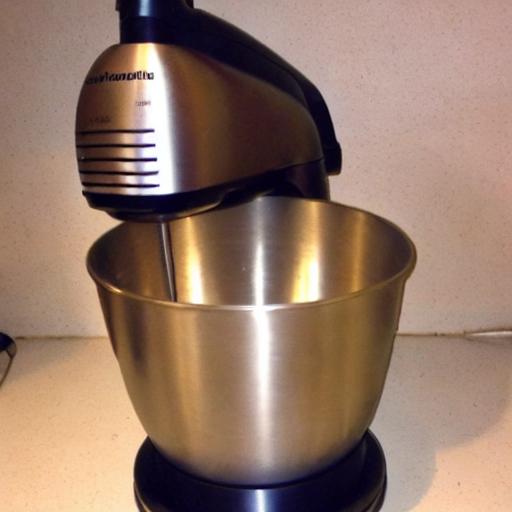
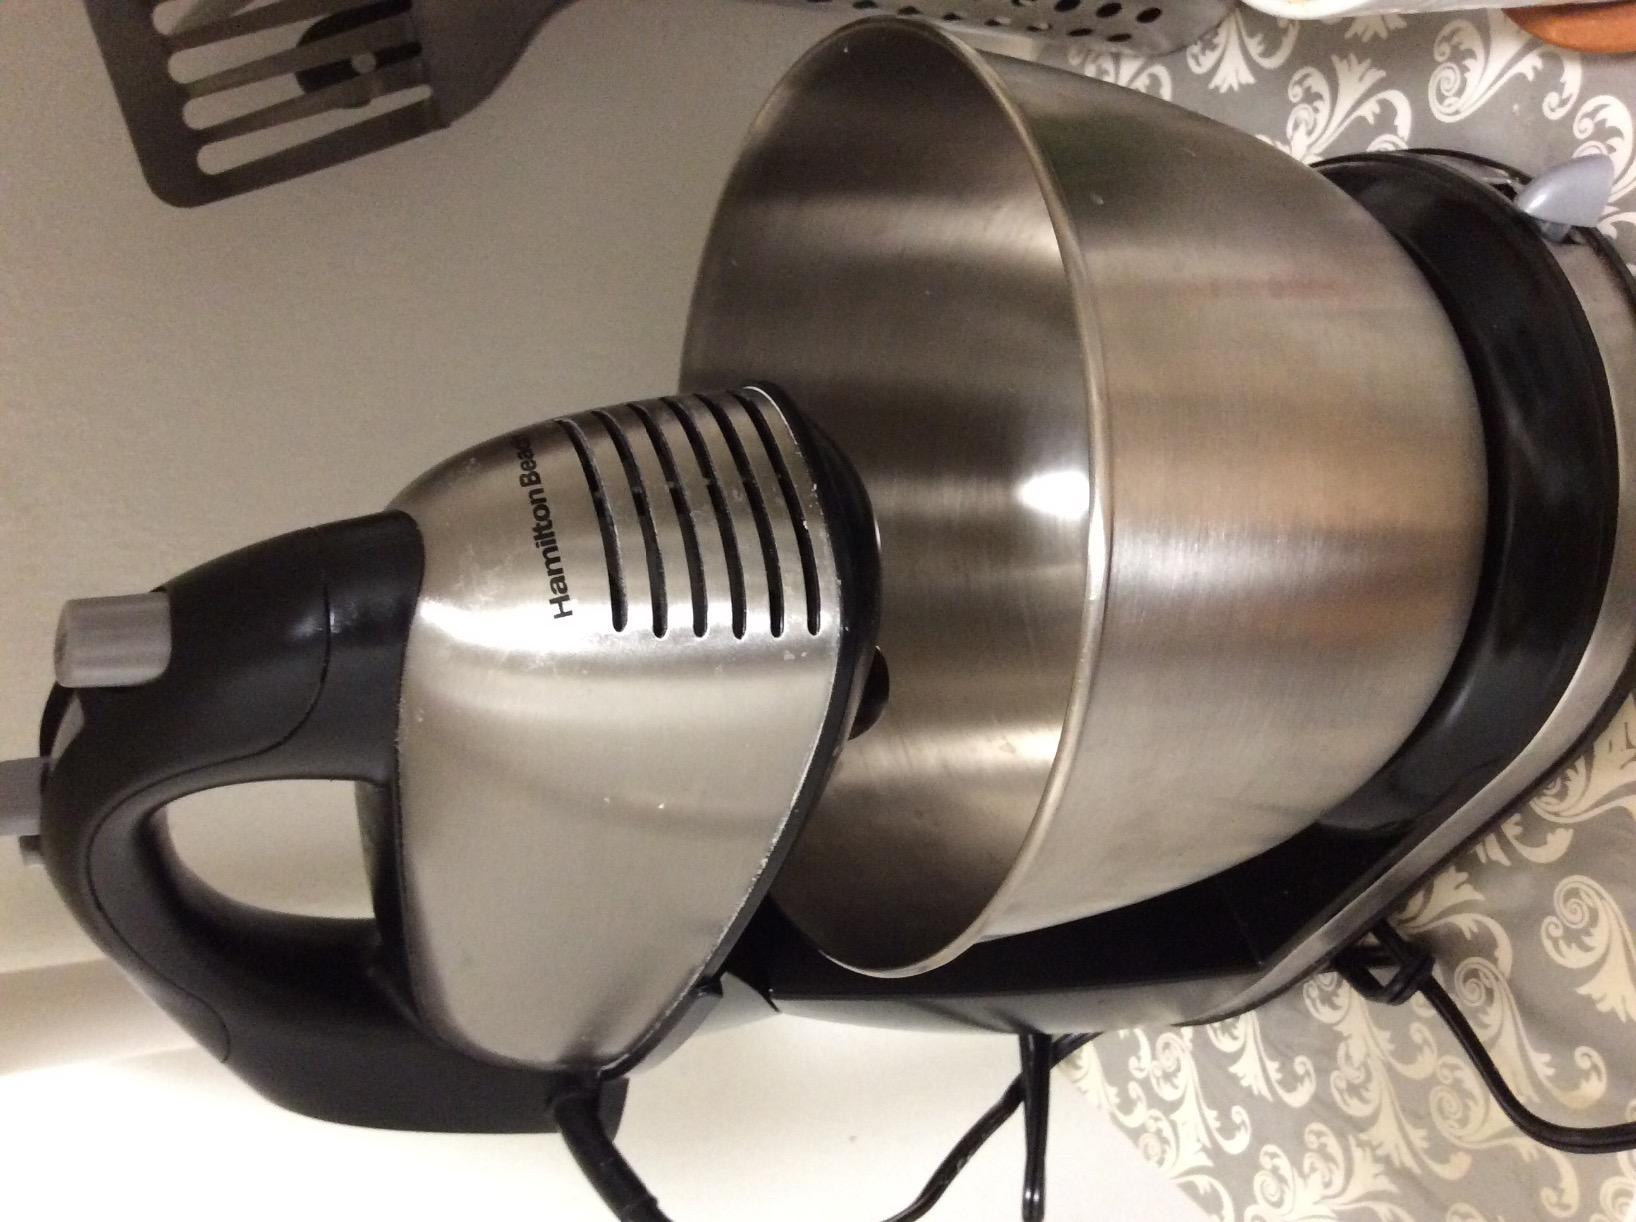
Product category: items_mixer
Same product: no